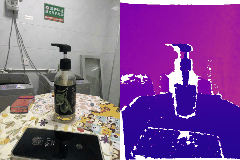
Label: detergent